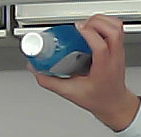
Product: sensodyne_mouthwash